Florent Carton (Dancourt)

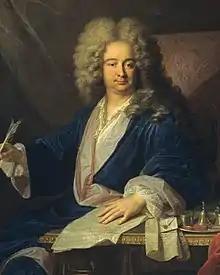
Florent Carton (Dancourt)

Florent Carton aka Dancourt (1 November 16617 December 1725), French dramatist and actor, was born at Fontainebleau. He belonged to a family of rank, and his parents entrusted his education to Pere de la Rue, a Jesuit, who made earnest efforts to induce him to join the order. But he had no religious vocation and proceeded to study law.